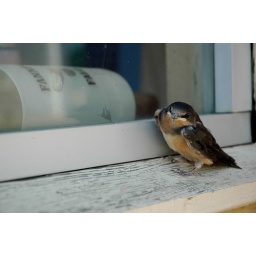
bird by window